List of birds of Mauritius

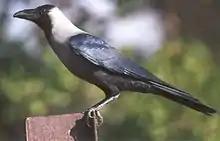
House crow

Frigatebirds are large seabirds usually found over tropical oceans. They are large, black-and-white or completely black, with long wings and deeply forked tails. The males have coloured inflatable throat pouches. They do not swim or walk and cannot take off from a flat surface. Having the largest wingspan-to-body-weight ratio of any bird, they are essentially aerial, able to stay aloft for more than a week.